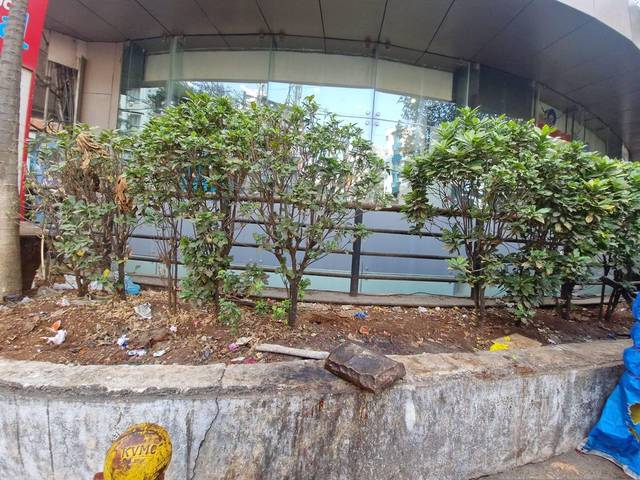
Region: India
Coordinates: 19.013, 72.828